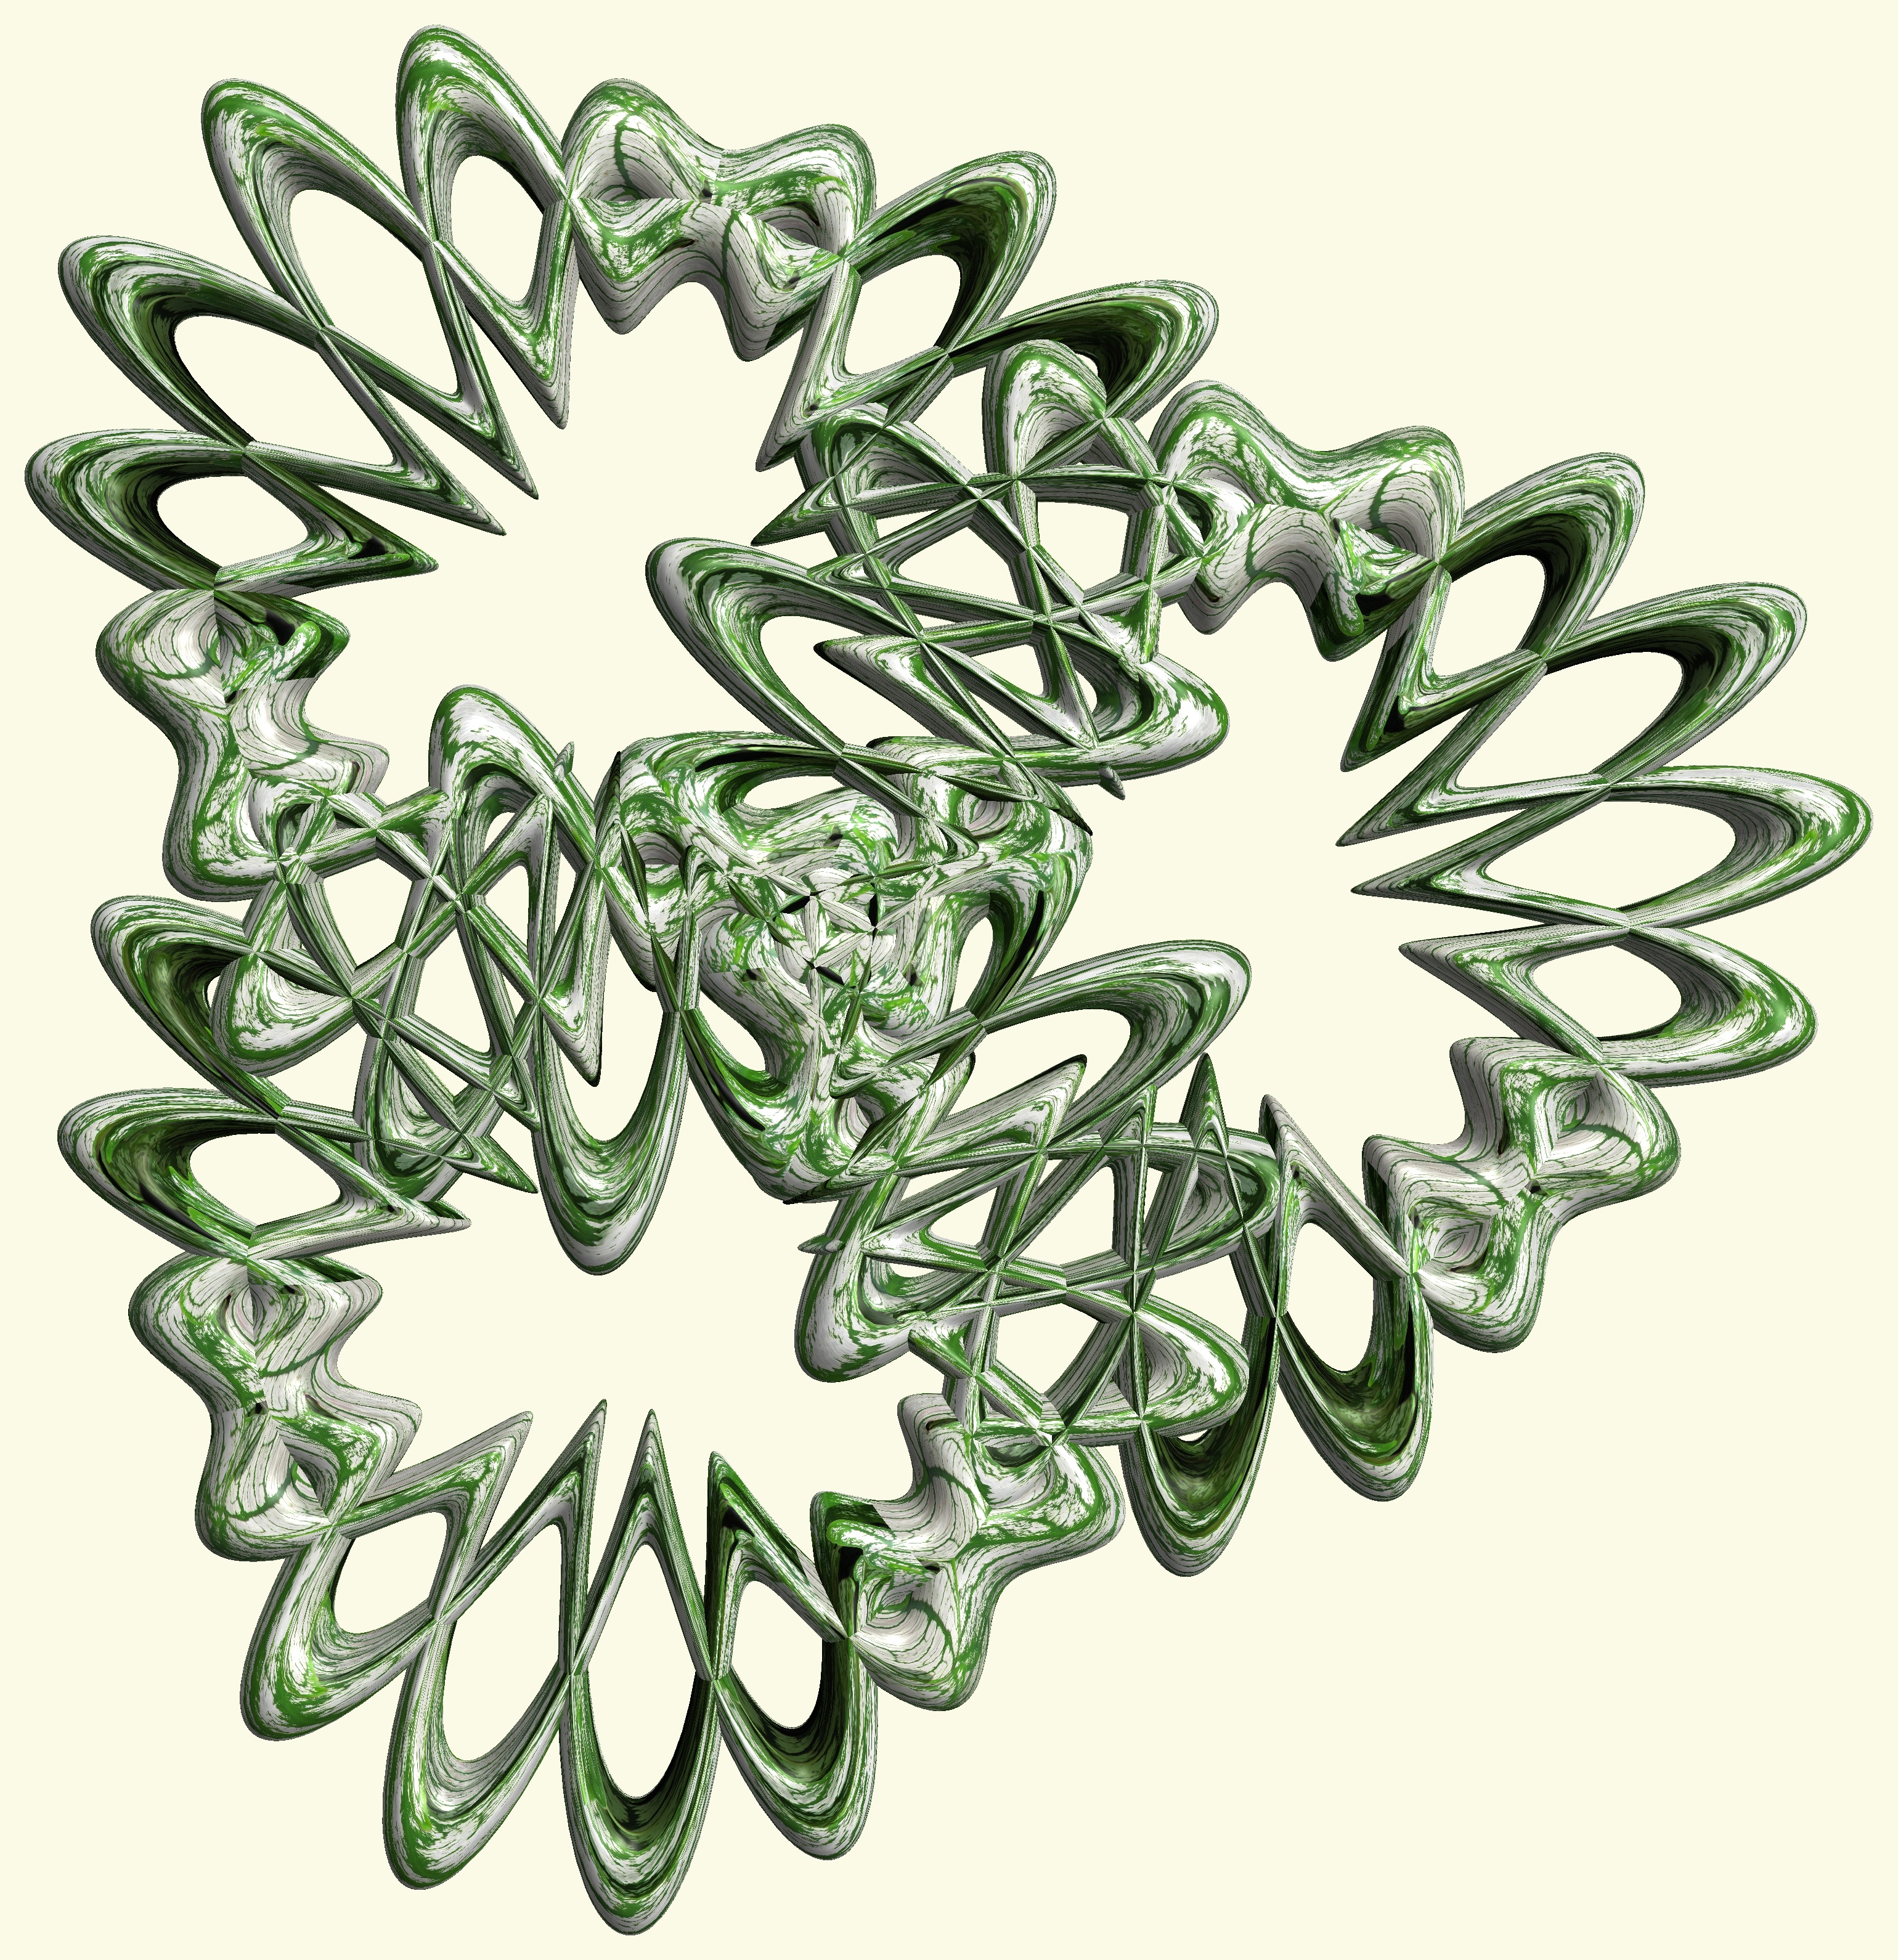
branch, structure, texture, leaf, flower, pattern, green, botany, twig, figure, illustration, design, symmetry, 3d, graphic, knot, mathematica, cg, parametricplot3d, code, program, algorithm, abstruct, mapping